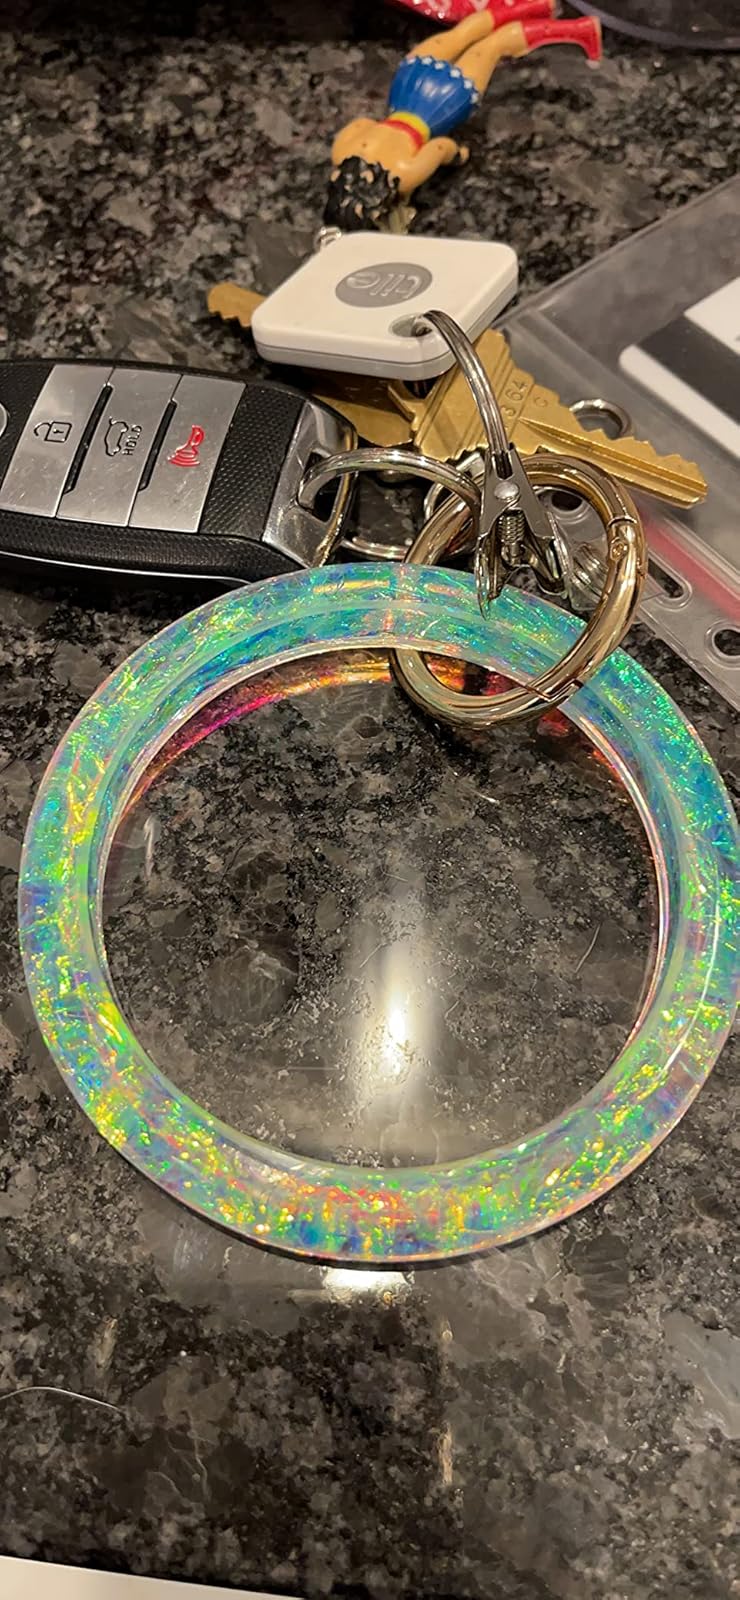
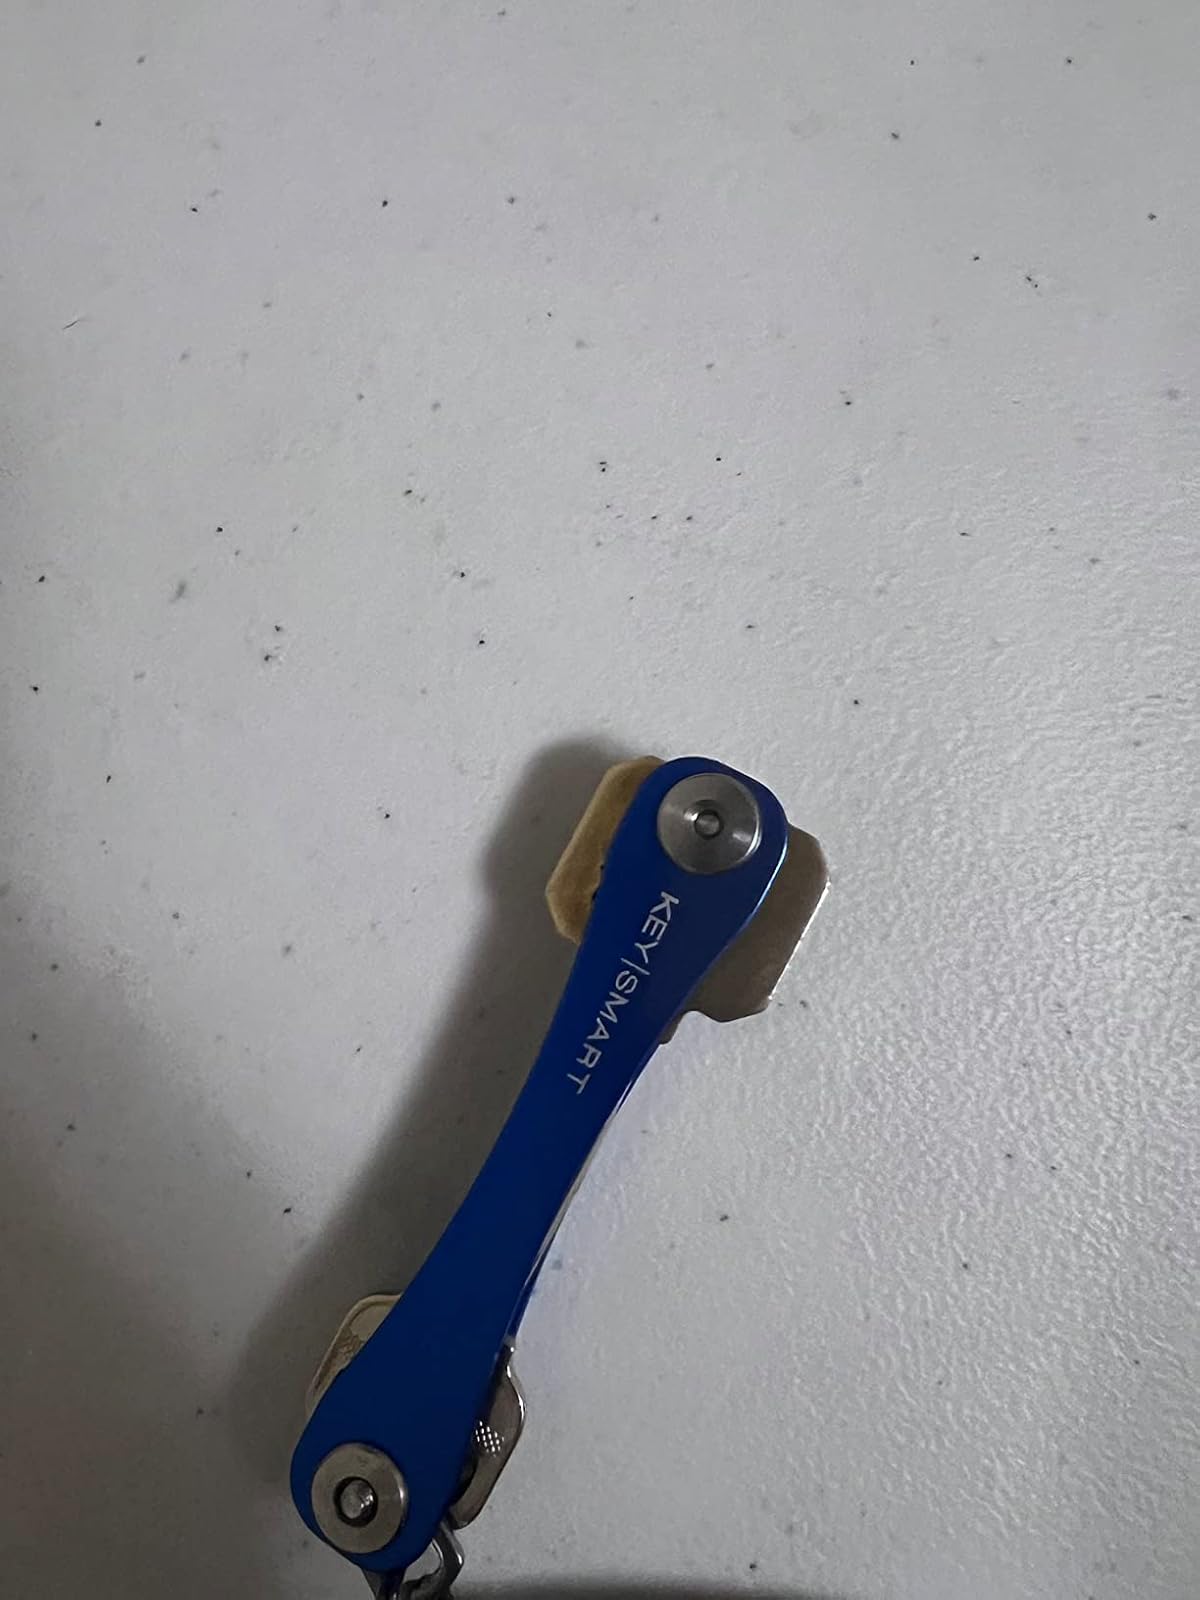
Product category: accessories_keychain
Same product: no